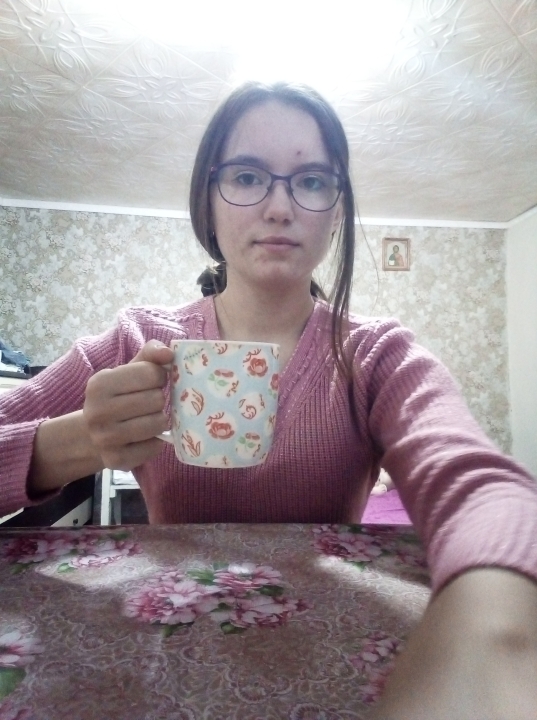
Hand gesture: no_gesture